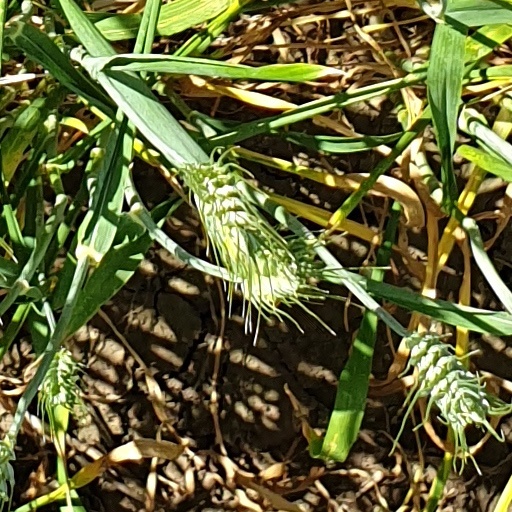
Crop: wheat